Japan–Korea Treaty of 1876

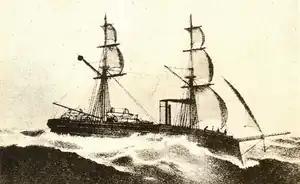
The Japanese gunboat "Un'yō"

On the morning of September 20, 1875, the Japanese gunboat began surveying the Western coast of Korea. The ship reached Ganghwa Island, which had been a site of violent confrontations between the Koreans and foreign forces during the previous decade. The memories of those confrontations were very fresh, and there was little question that the Korean garrison would shoot at any approaching foreign ship. Nonetheless, Commander Inoue ordered a small boat to launch and put ashore a party on Kanghwa Island to request water and provisions.